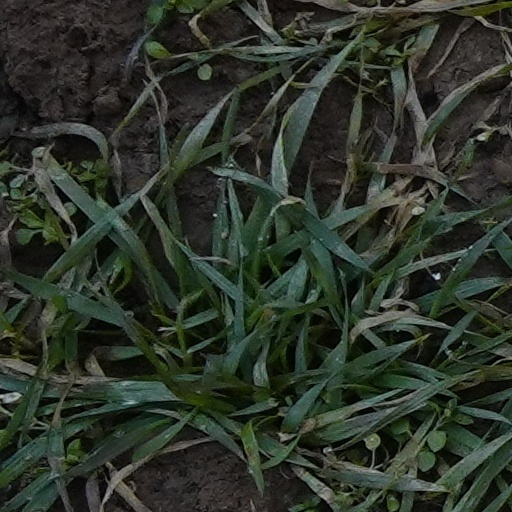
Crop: wheat